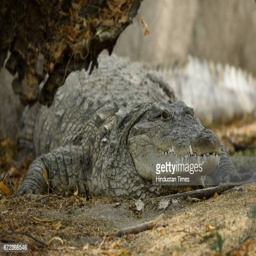
crocodile rests under the shade of a tree on a hot summer day